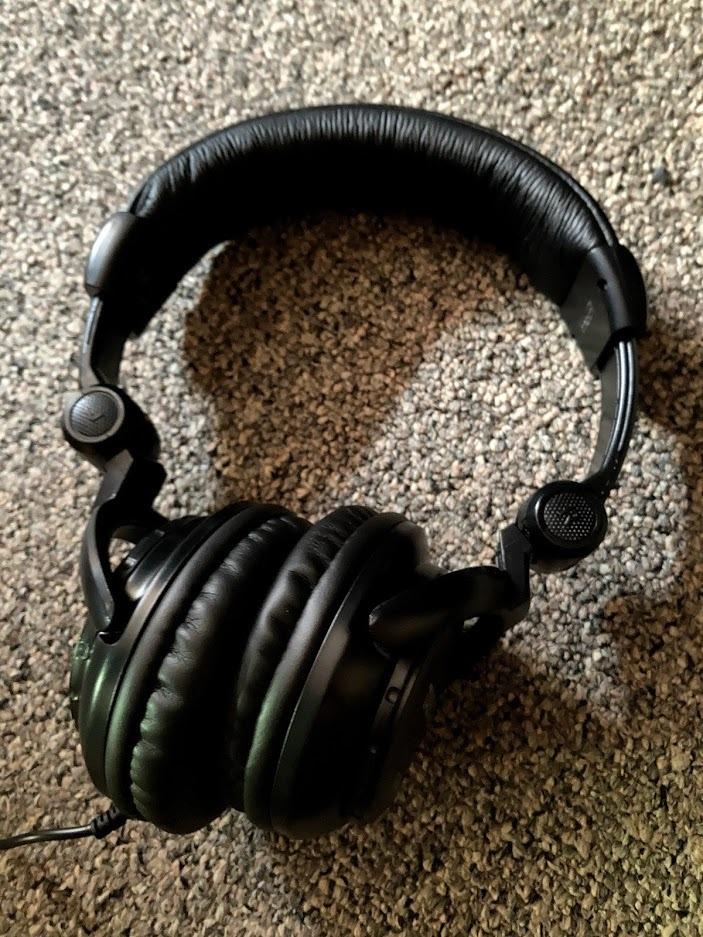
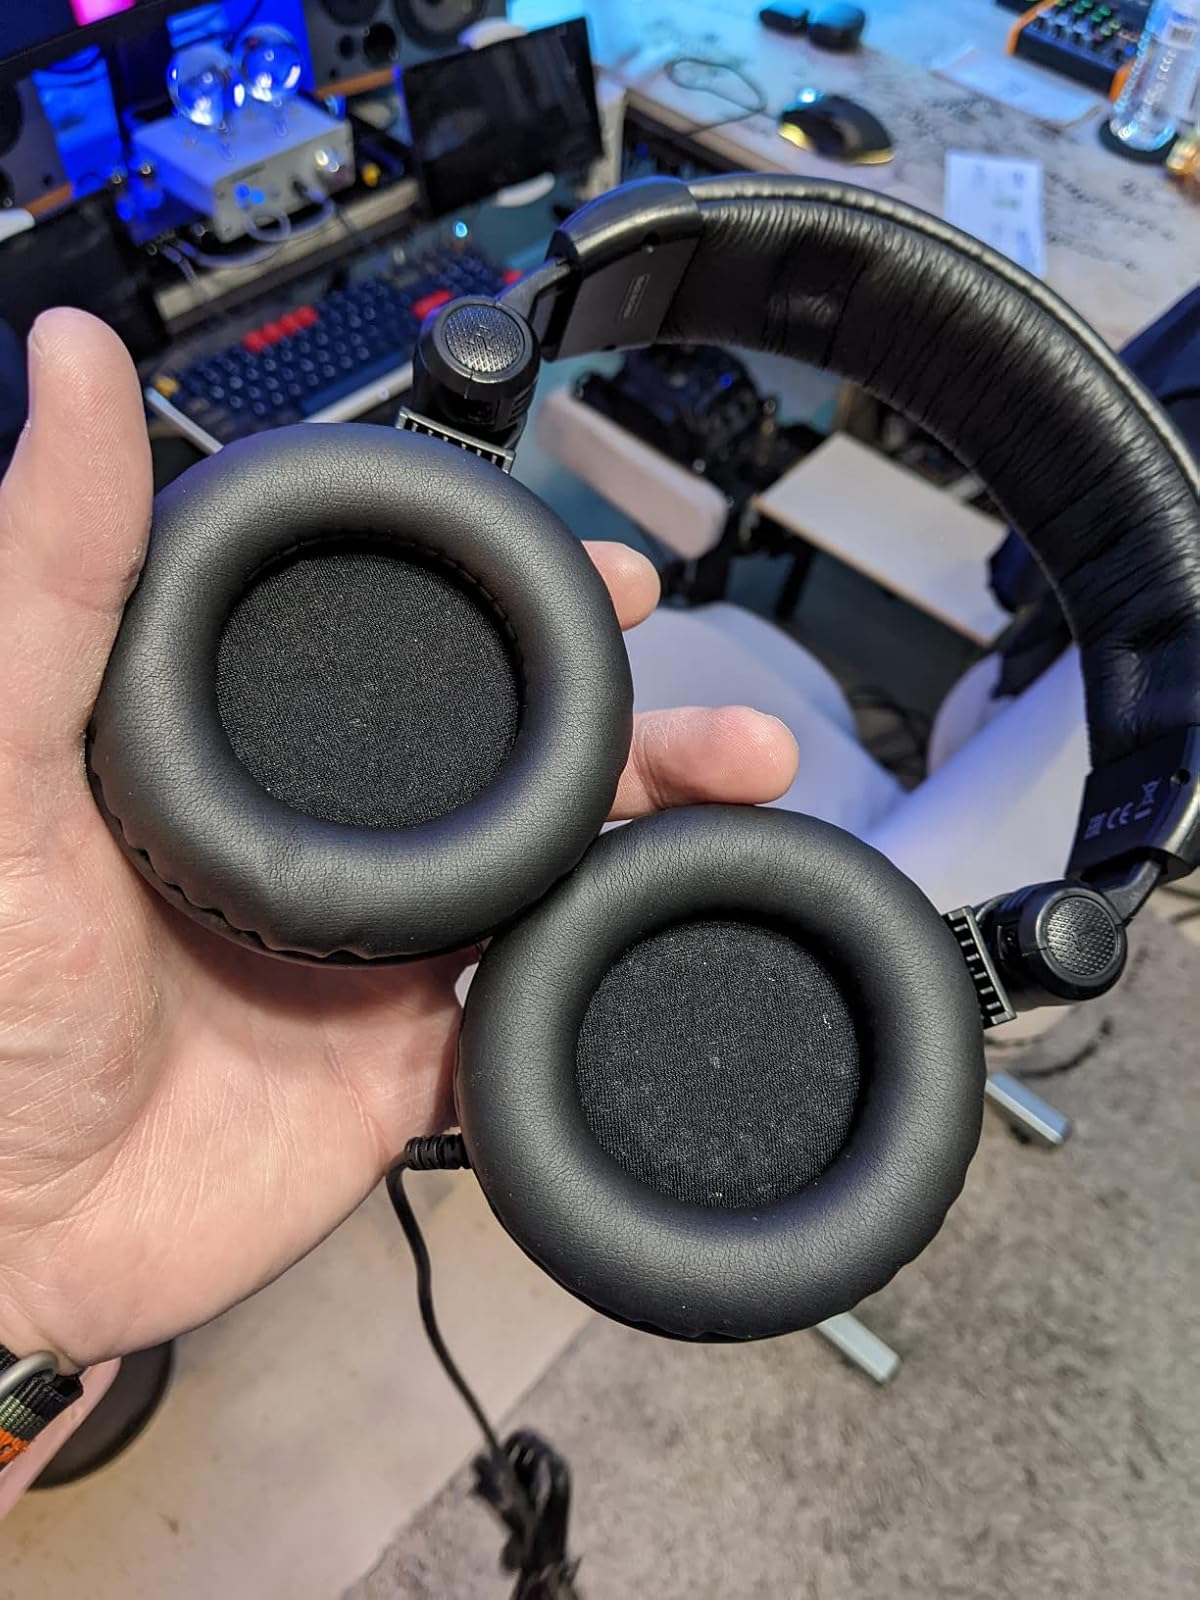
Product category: headphones
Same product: yes